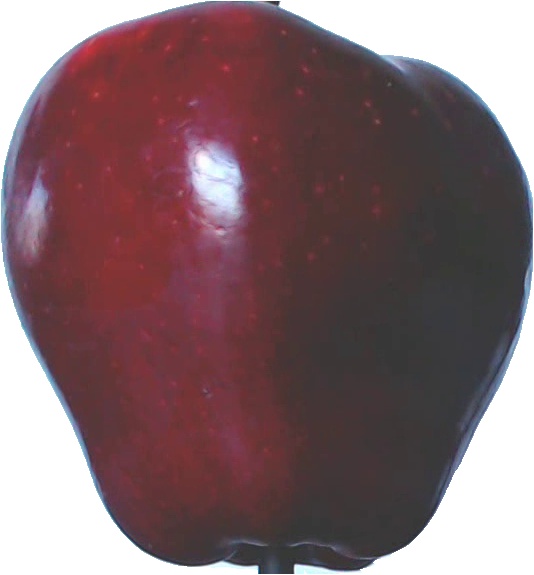
Label: apple_red_delicios_1